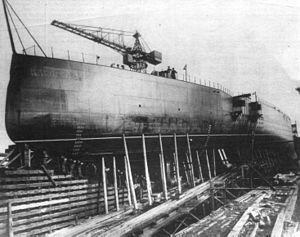
La classe Borodino ou classe Izmail est une classe de quatre croiseurs de bataille commandés par la marine impériale de Russie peu avant la Première Guerre mondiale. Prévus pour entrer en service dans la flotte de la Baltique, la construction des quatre navires commence en 1913. De nombreux délais retardent le lancement, qui intervient finalement entre 1915 et 1916. La Révolution russe interrompt l'armement des navires, et ceux-ci sont ensuite démolis.